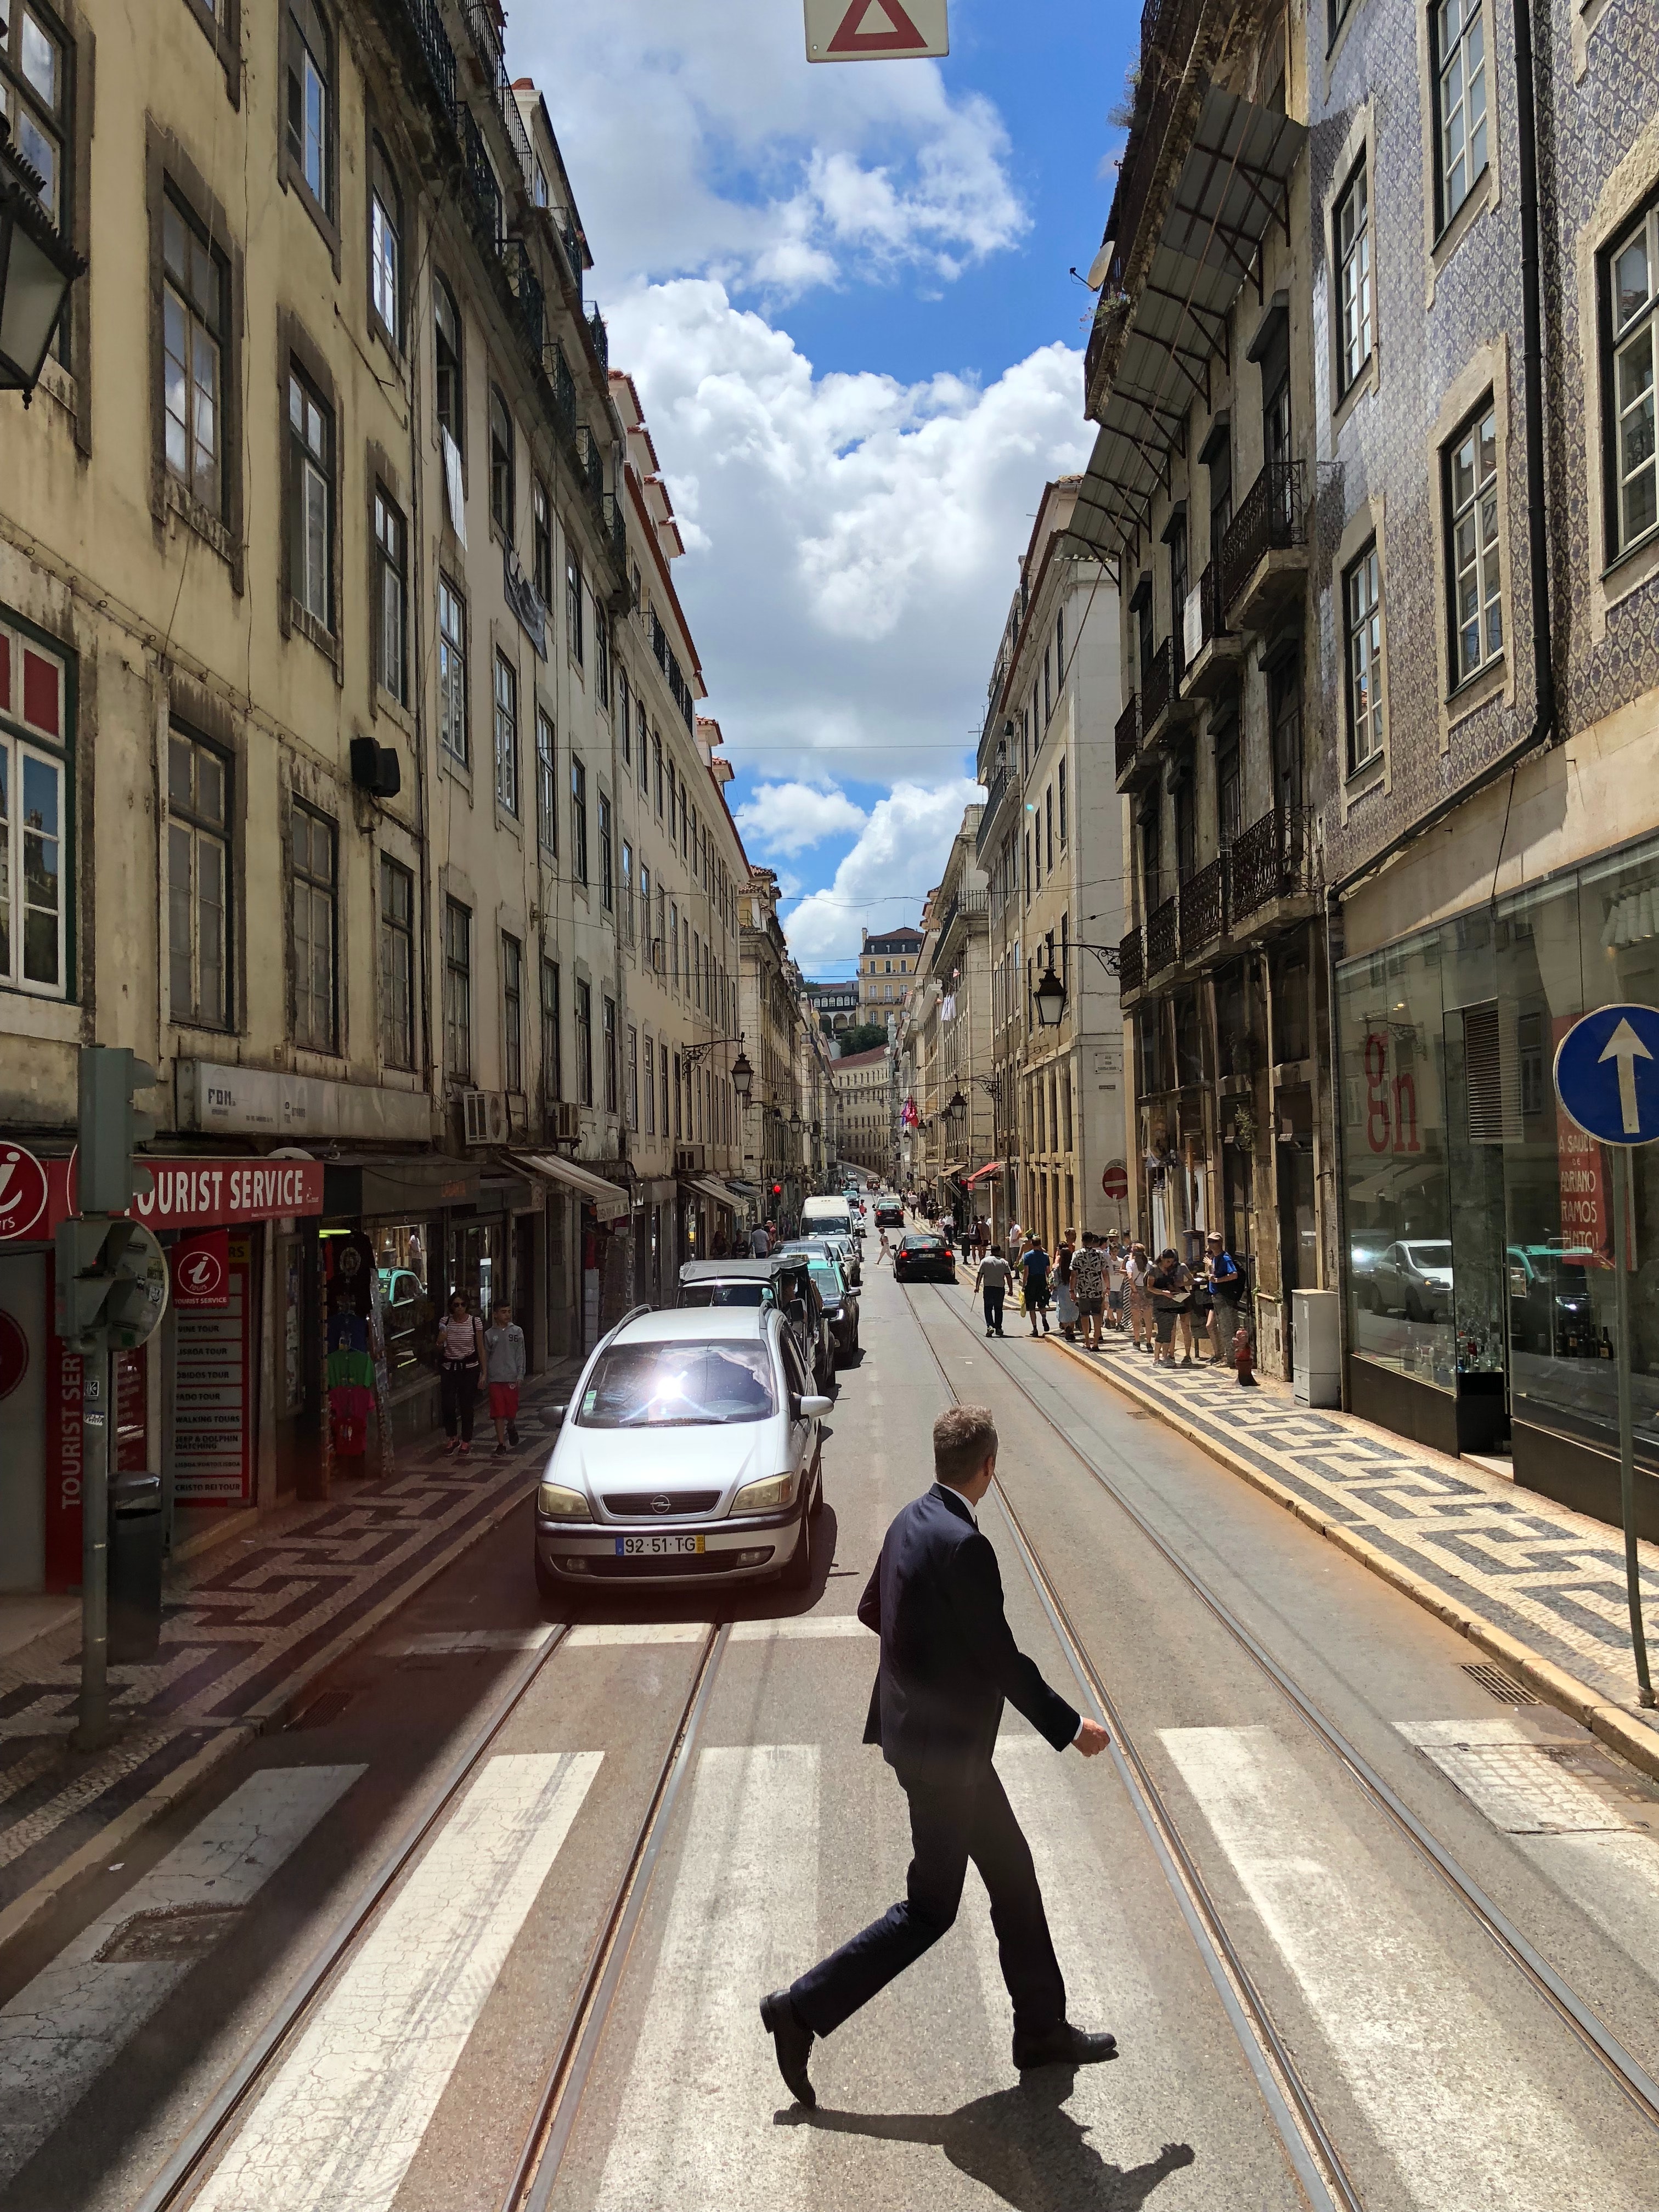
street, urban area, road, town, city, neighbourhood, lane, pedestrian, human settlement, landmark, infrastructure, architecture, downtown, mode of transport, thoroughfare, building, metropolis, vehicle, tourism, travel, photography, nonbuilding structure, vacation, traffic, car, road surface, sidewalk, asphalt